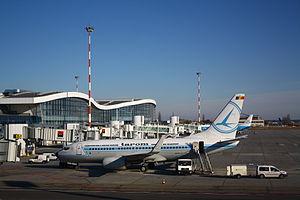
Bucarest est la capitale de la Roumanie.